Old Bergen Church

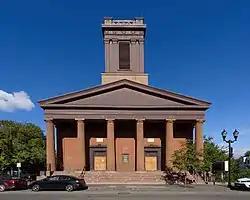
Old Bergen Church in 2020

The Old Bergen Church is a historic church congregation in Jersey City, Hudson County, New Jersey, United States. Established in 1660 in what was then the Dutch colony of New Netherland, it is the oldest continuous religious congregation in what is today the State of New Jersey. The congregation is jointly affiliated with the Reformed Church in America and the Presbyterian Church (USA).